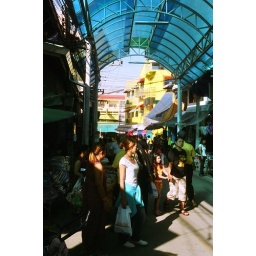
A woman pauses with her shopping bag under the blue awnings of the Mae Sai market.